Renaissance in Lombardy

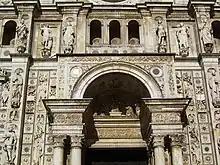
Certosa di Pavia, detail of the facade

Research in town planning under Francesco Sforza did not result in major concrete interventions, but it nevertheless produced a singular project of an ideal city, Sforzinda, the first to be fully theorized. The city was described by Filarete in the "Treatise on Architecture" and is characterized by an intellectual abstraction that prescinds from the earlier scattered indications of a more practical and empirical approach described by Leon Battista Alberti and other architects, especially in the context of the Urbino Renaissance. The city had a stellar plan, linked to cosmic symbols, and included aggregated buildings without organicity or internal logic, so much so that they were not even linked by a road network, which was instead set to a perfectly radial pattern.